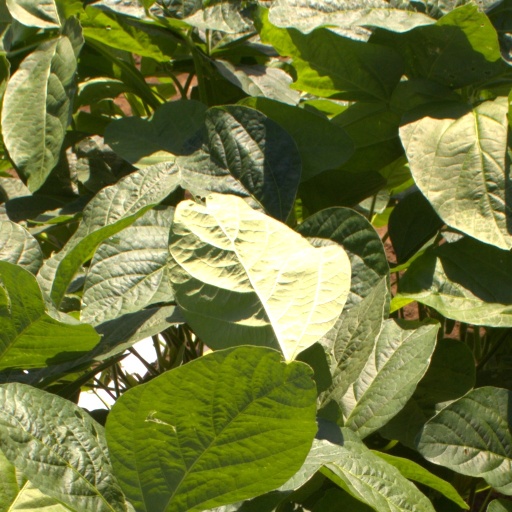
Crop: soybean